Bulldog Drummond (1922 film)

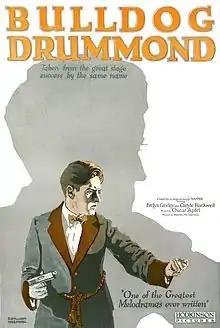
Film poster

Bulldog Drummond is a 1922 British silent mystery film directed by Oscar Apfel and starring Carlyle Blackwell Sr. and Evelyn Greeley. The story was adapted by B. E. Doxat-Pratt and produced by Maurits Binger.